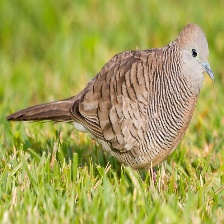
Species: ZEBRA DOVE
Scientific name: GEOPELIA STRIATA